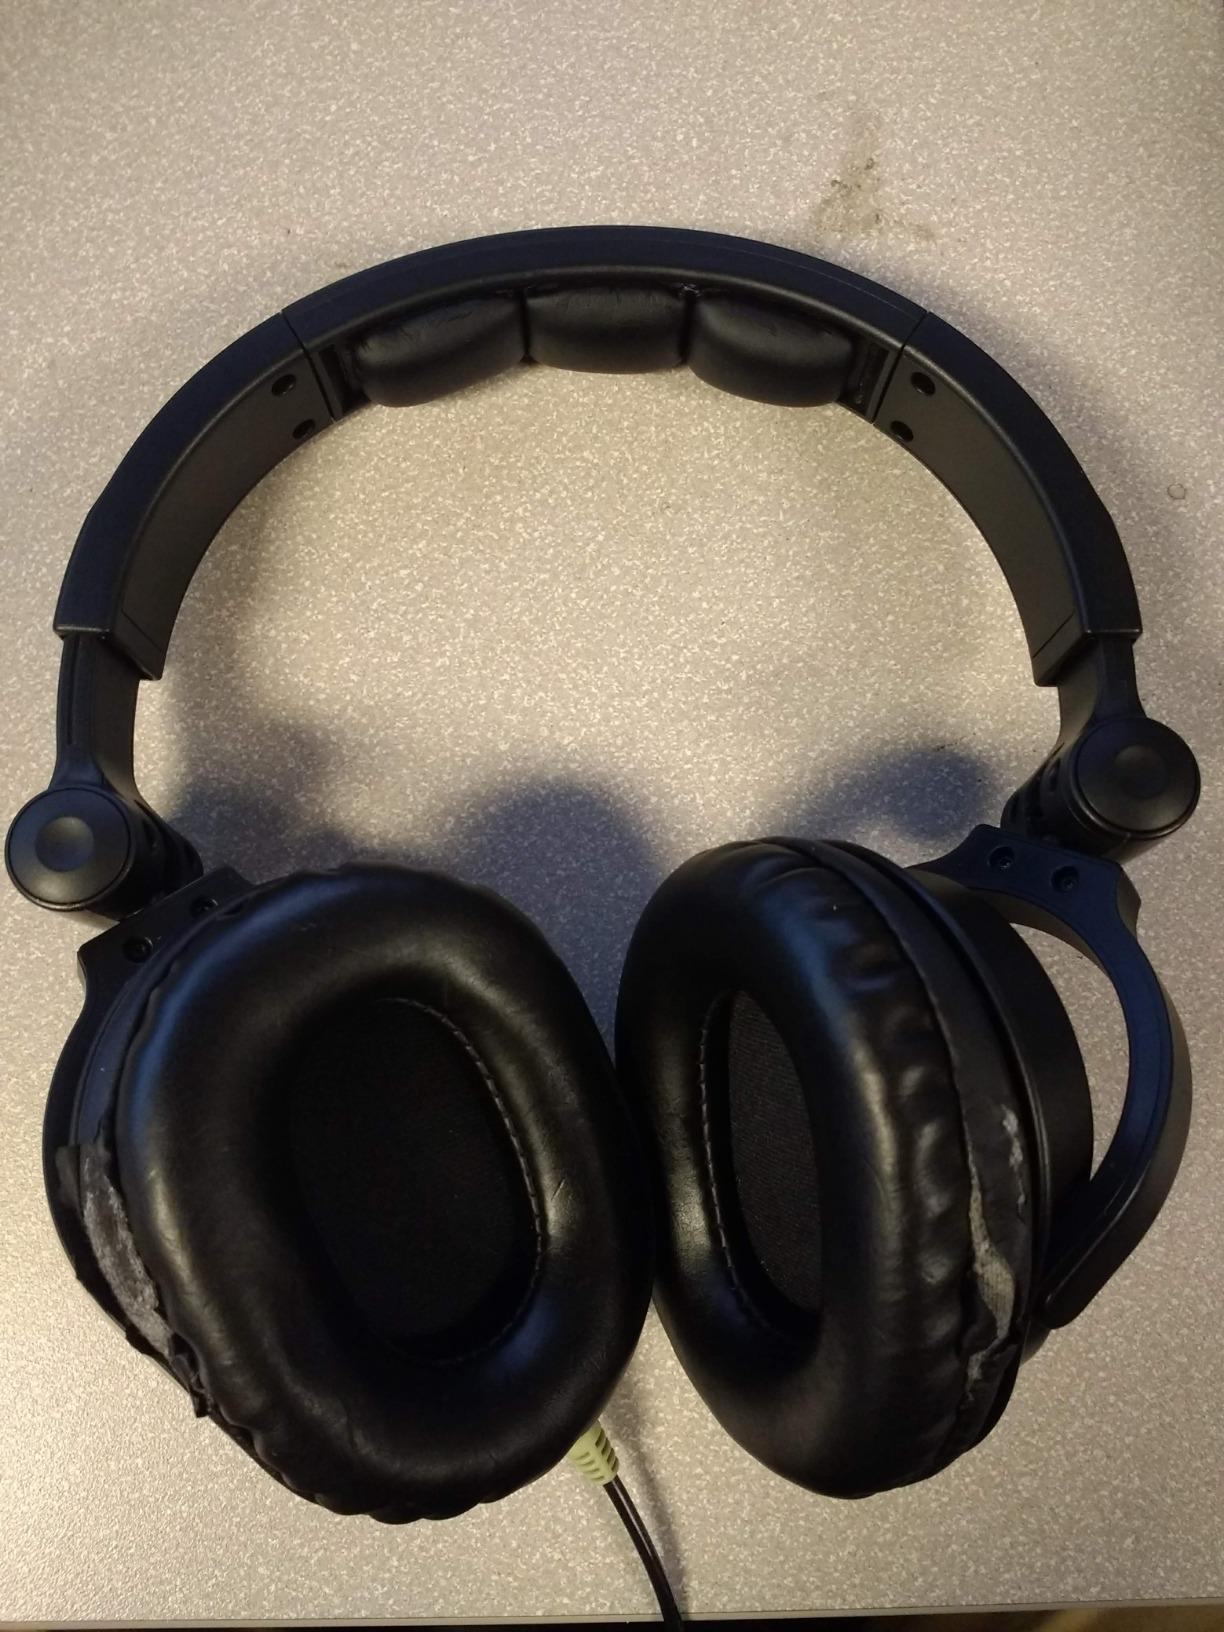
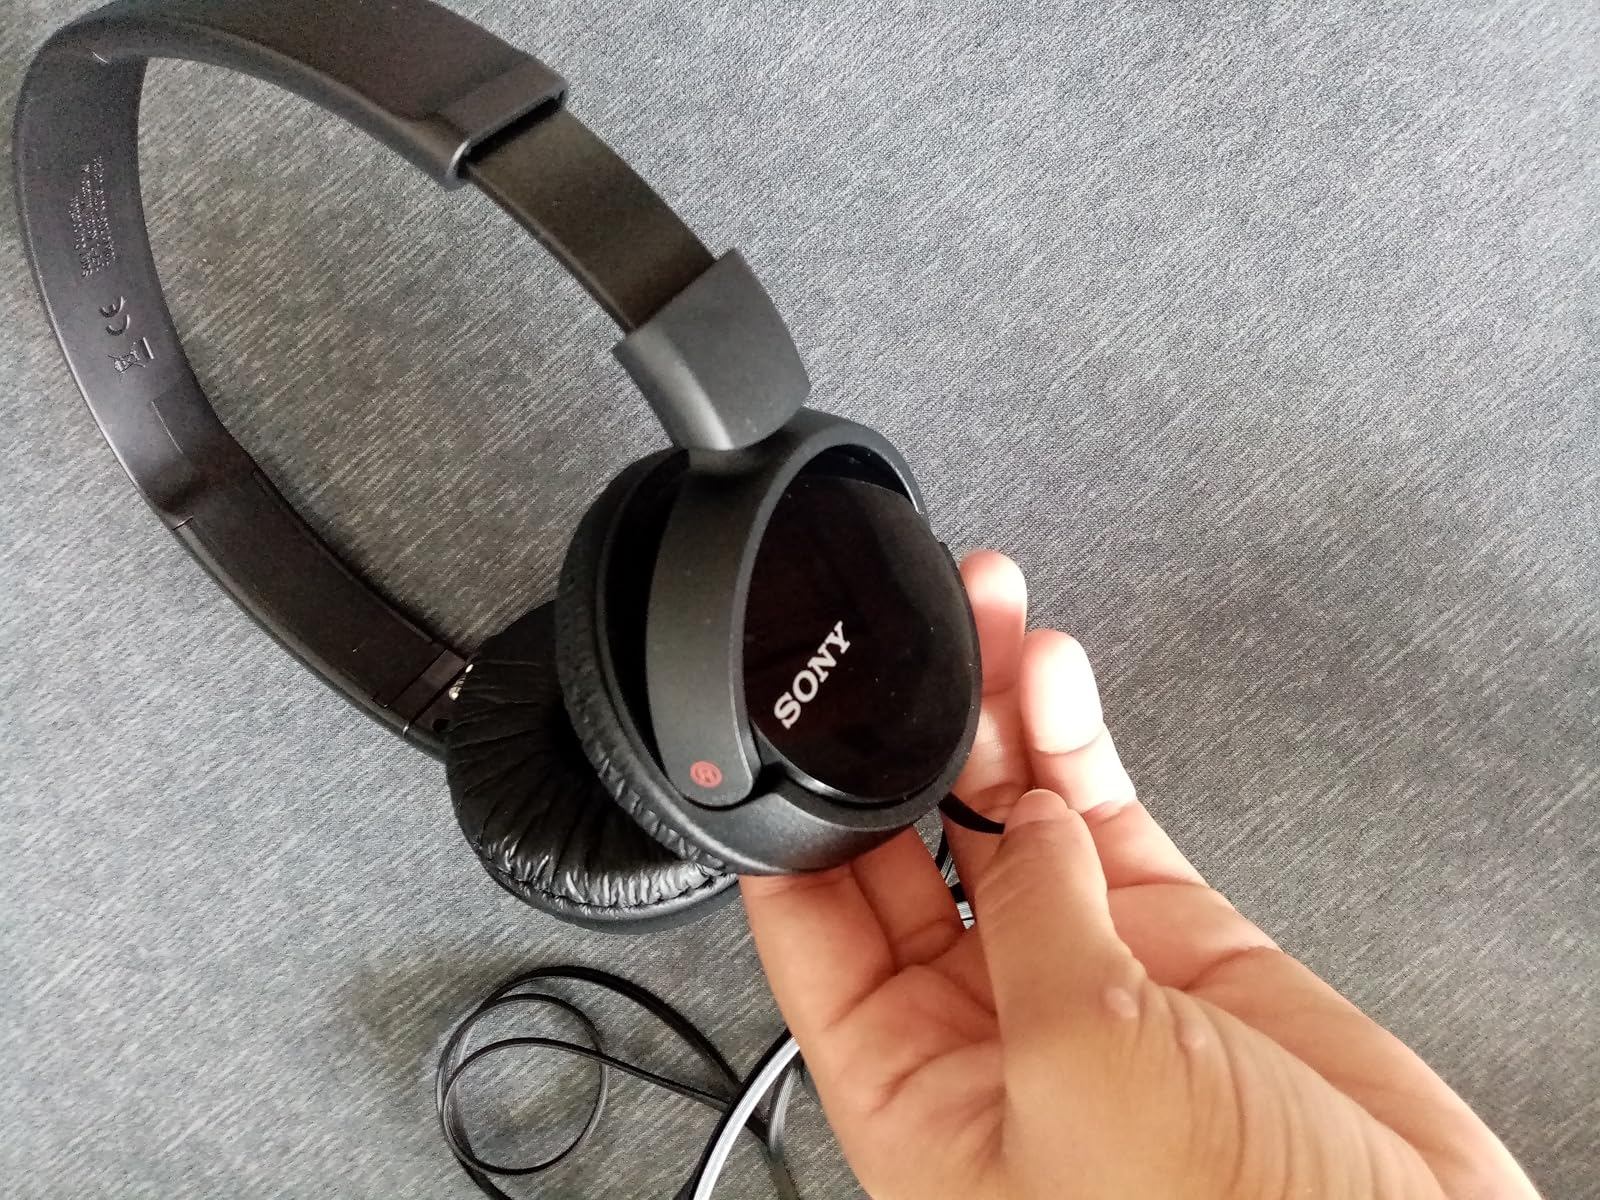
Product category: headphones
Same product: no